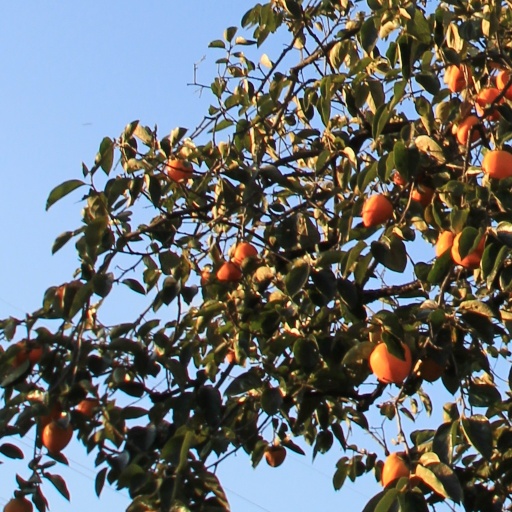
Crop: grape